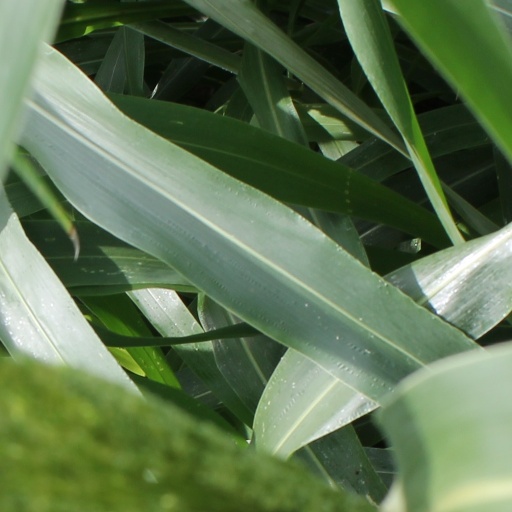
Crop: sorghum